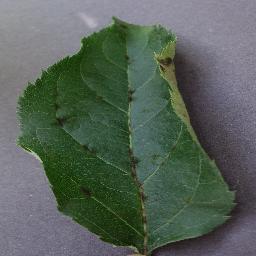
Label: Apple___Apple_scab